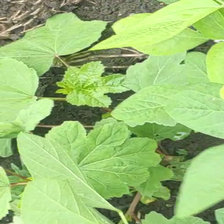
Weed species: Little_Mallow(Malva parviflora)